Xinguangwu

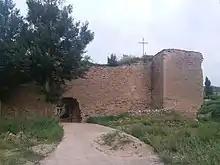
Remnants of fortifications

Xinguangwu is a village in Zhangjiazhuang Township, Shanyin County, Shanxi, China. The population of the village is around 2,000 people.